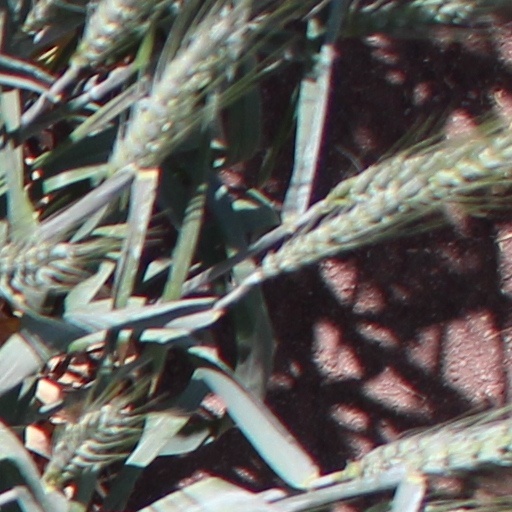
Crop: wheat